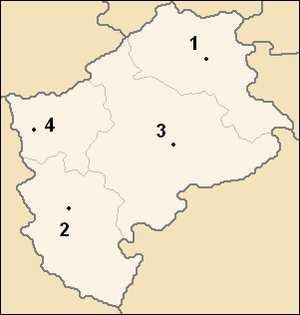
Carte des obchtini (municipalités) de l'oblast de Sliven, en Bulgarie
L'oblast de Sliven est l'un des 28 oblasti de Bulgarie. Son chef-lieu est la ville de Sliven.